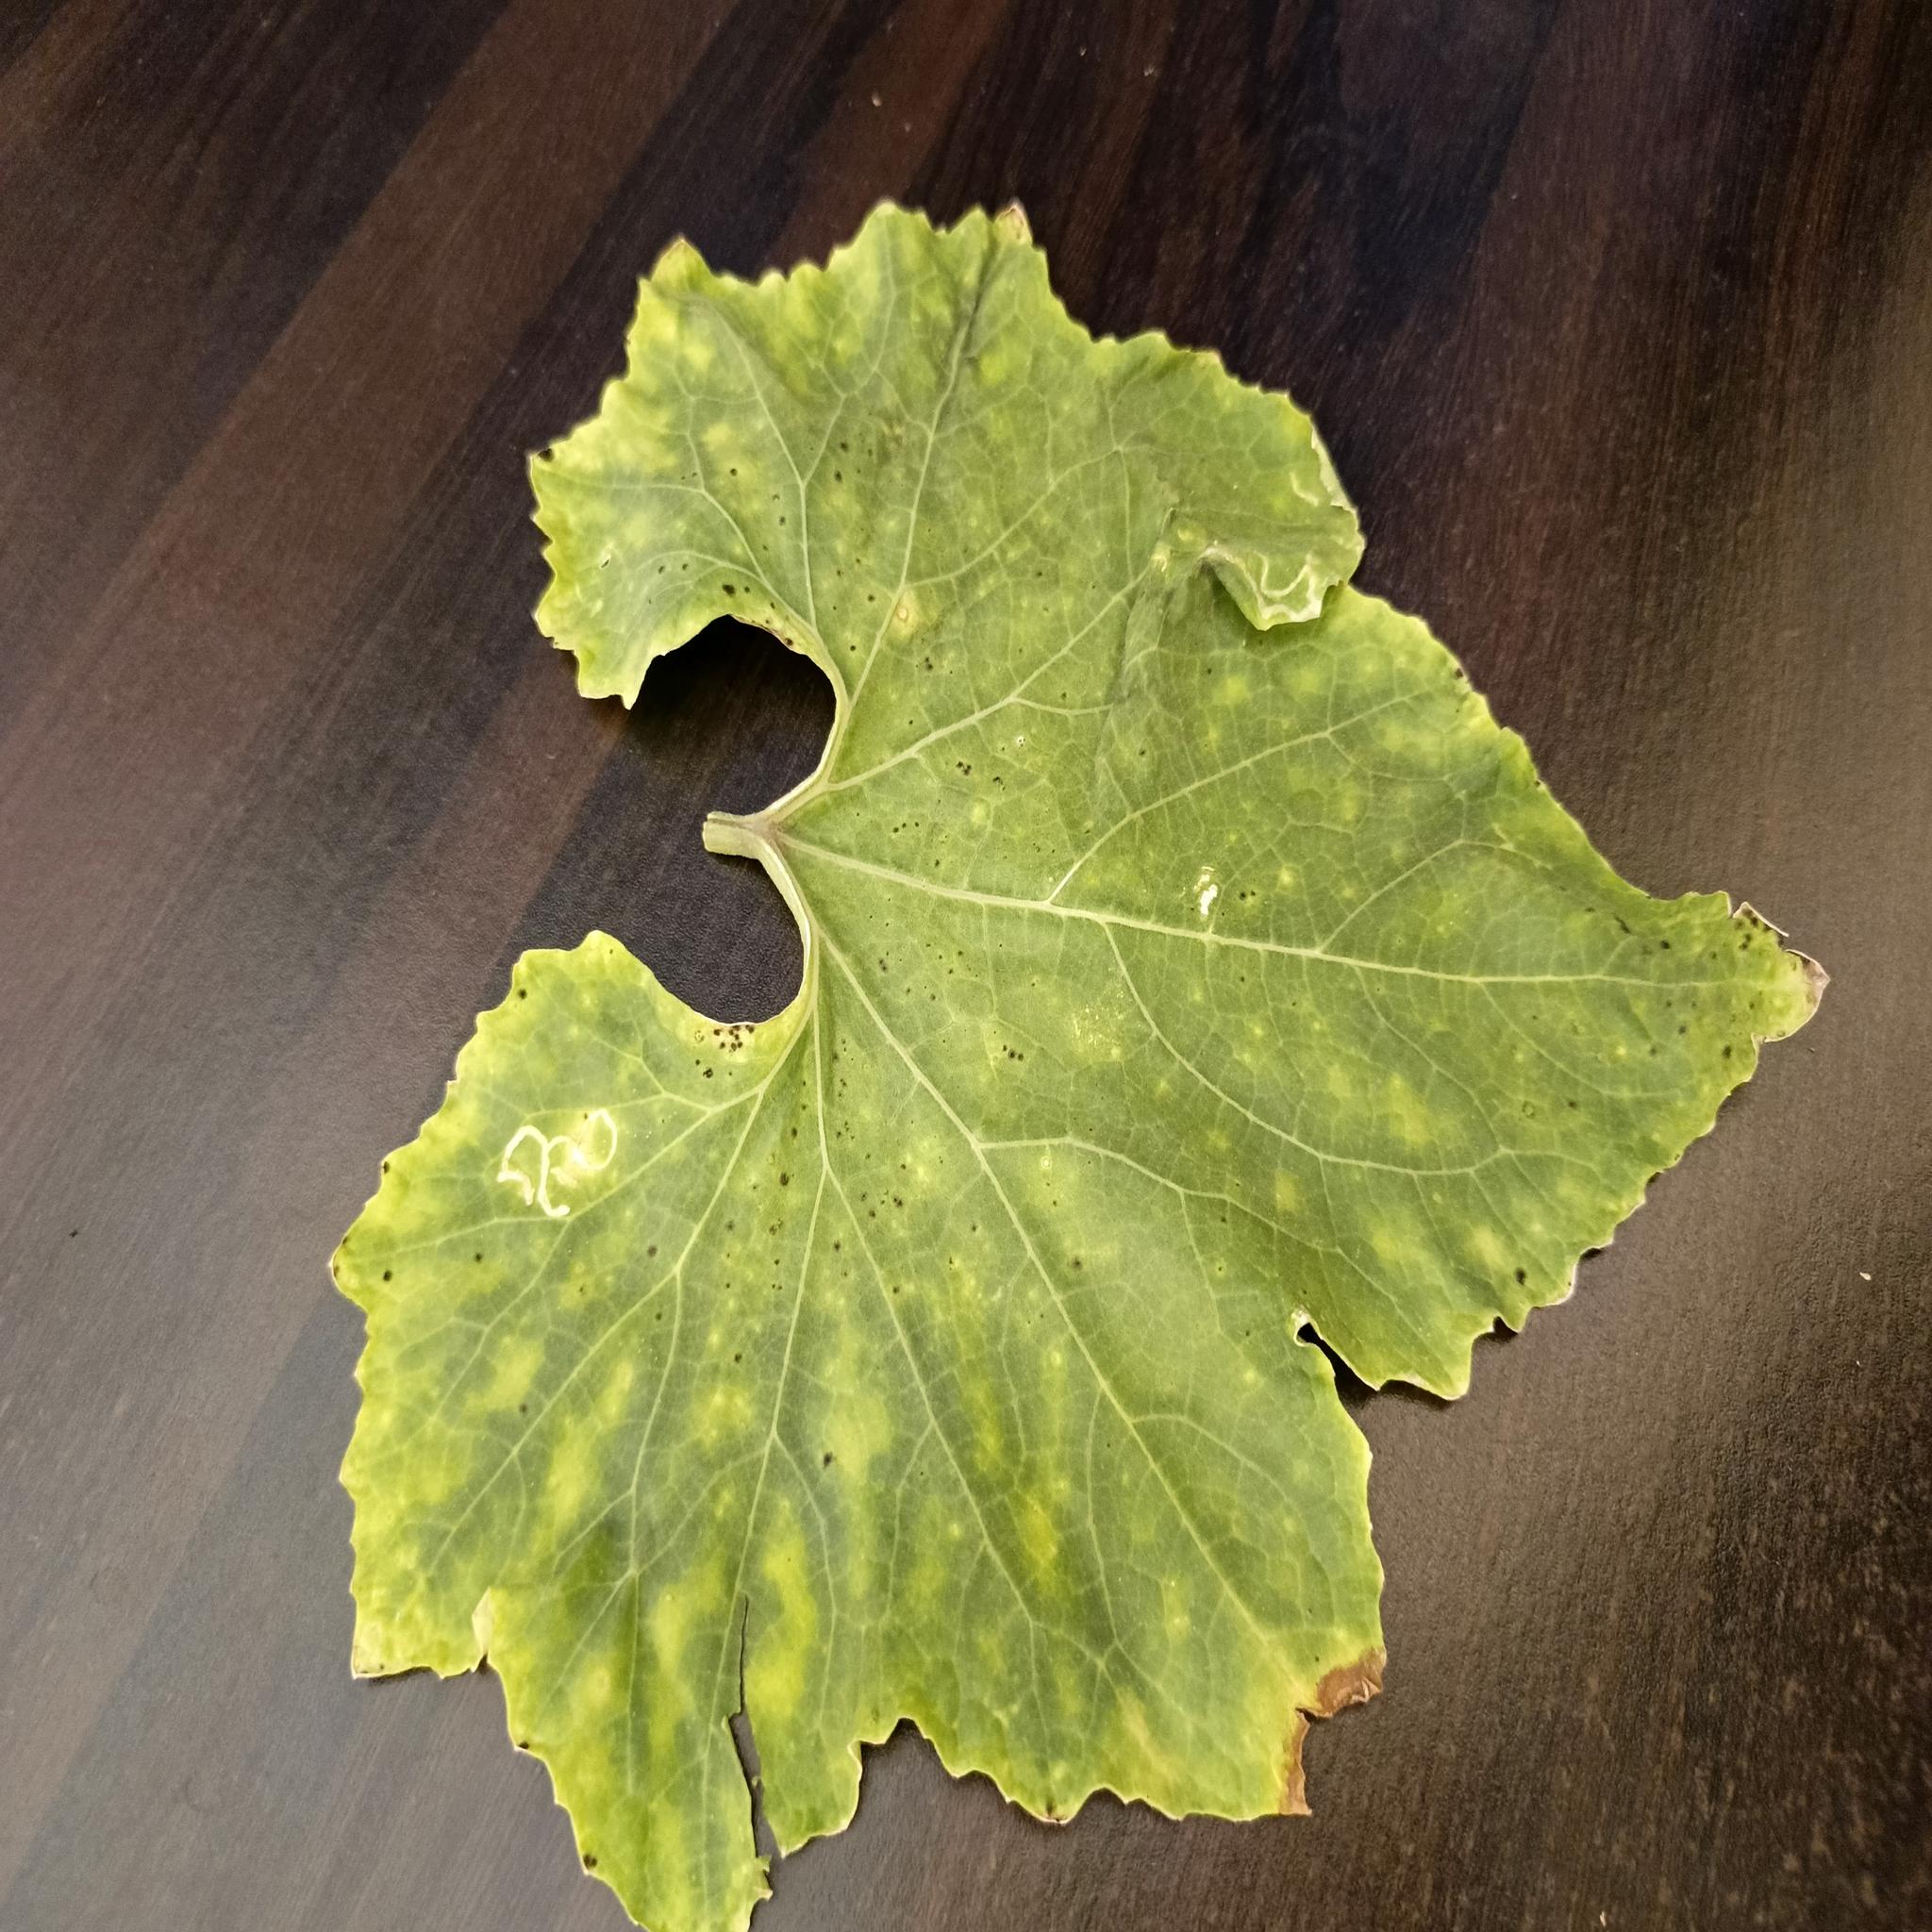
Label: Leaf curl